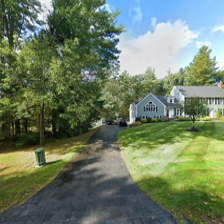
Label: streetView